Eva Perón

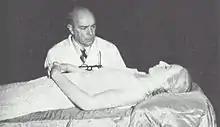
Pedro Ara inspecting Eva Perón's embalmed corpse

Immediately after Perón's death, the government suspended all official activities for several days and ordered that all flags be flown at half-staff for 10 days. Business across the country was put to a halt, as movies were stopped and patrons were asked to leave restaurants. Popular grief was overwhelming. The crowd outside of the presidential residence, where Perón died, grew dense, congesting the streets for ten blocks in each direction.